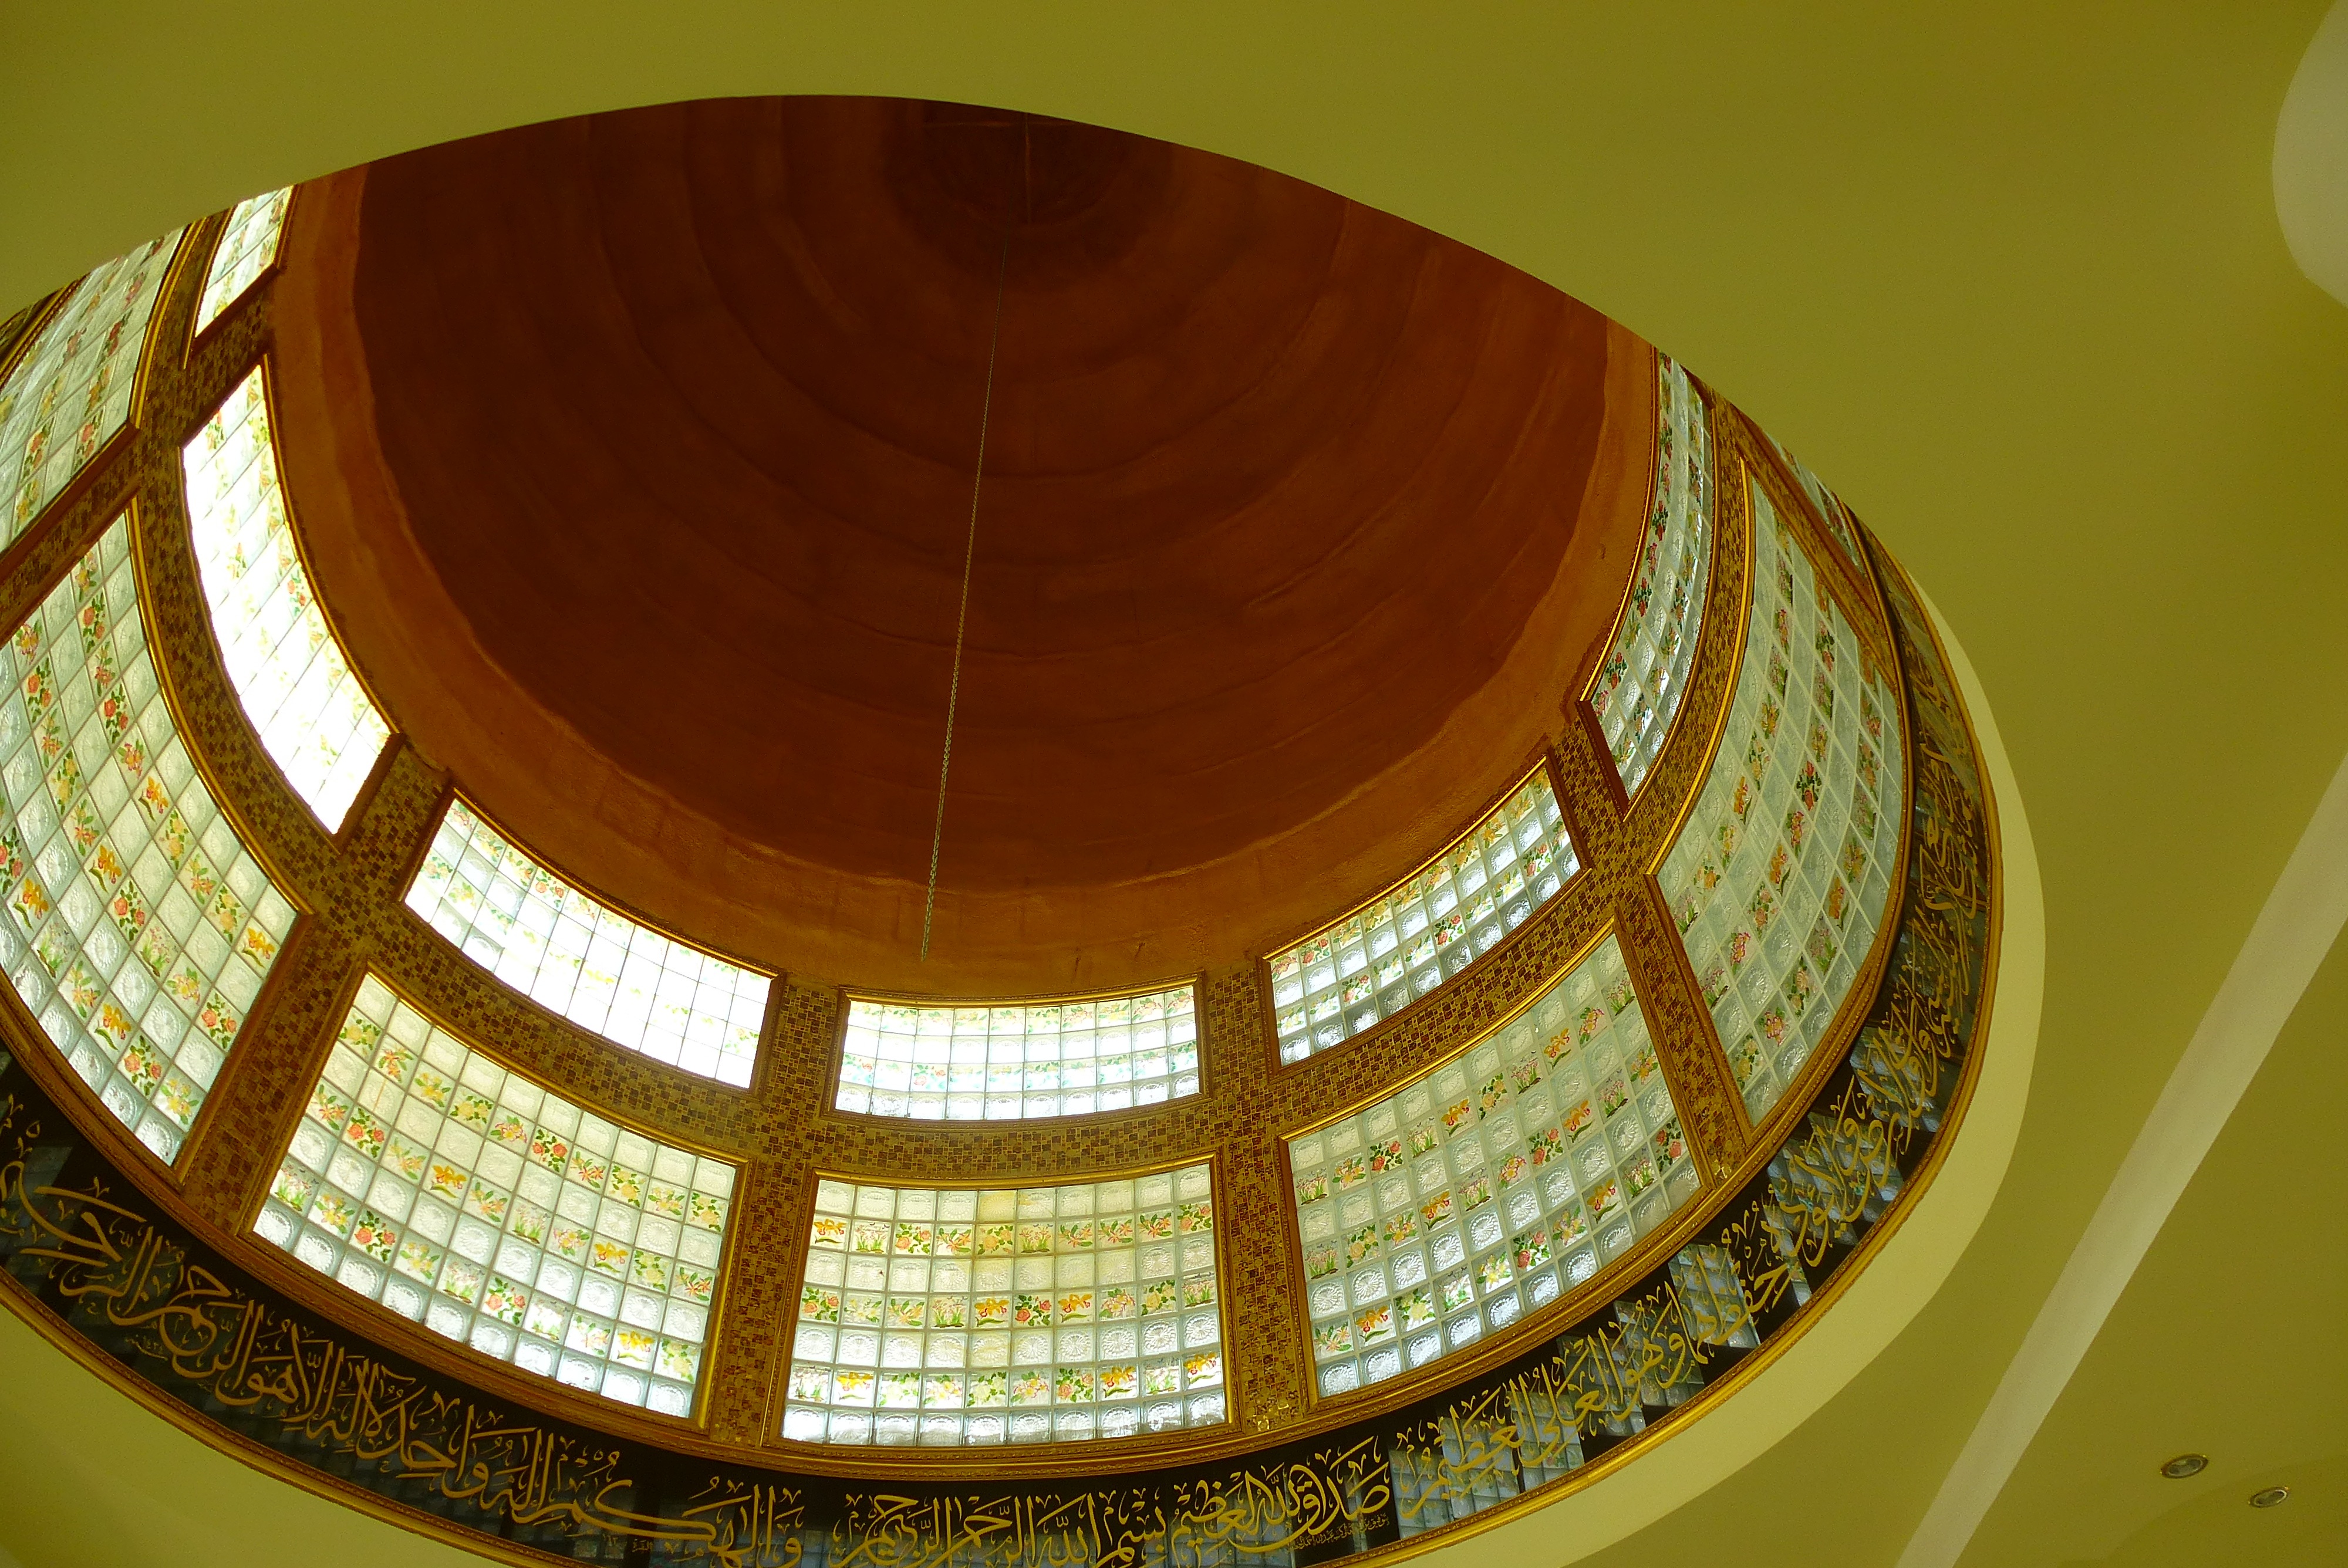
structure, wood, roof, ceiling, lighting, circle, thailand, art, symmetry, mosque, dome, shape, man made object